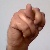
The image shows a hand gesture representing the letter 'N' in Indian Sign Language.